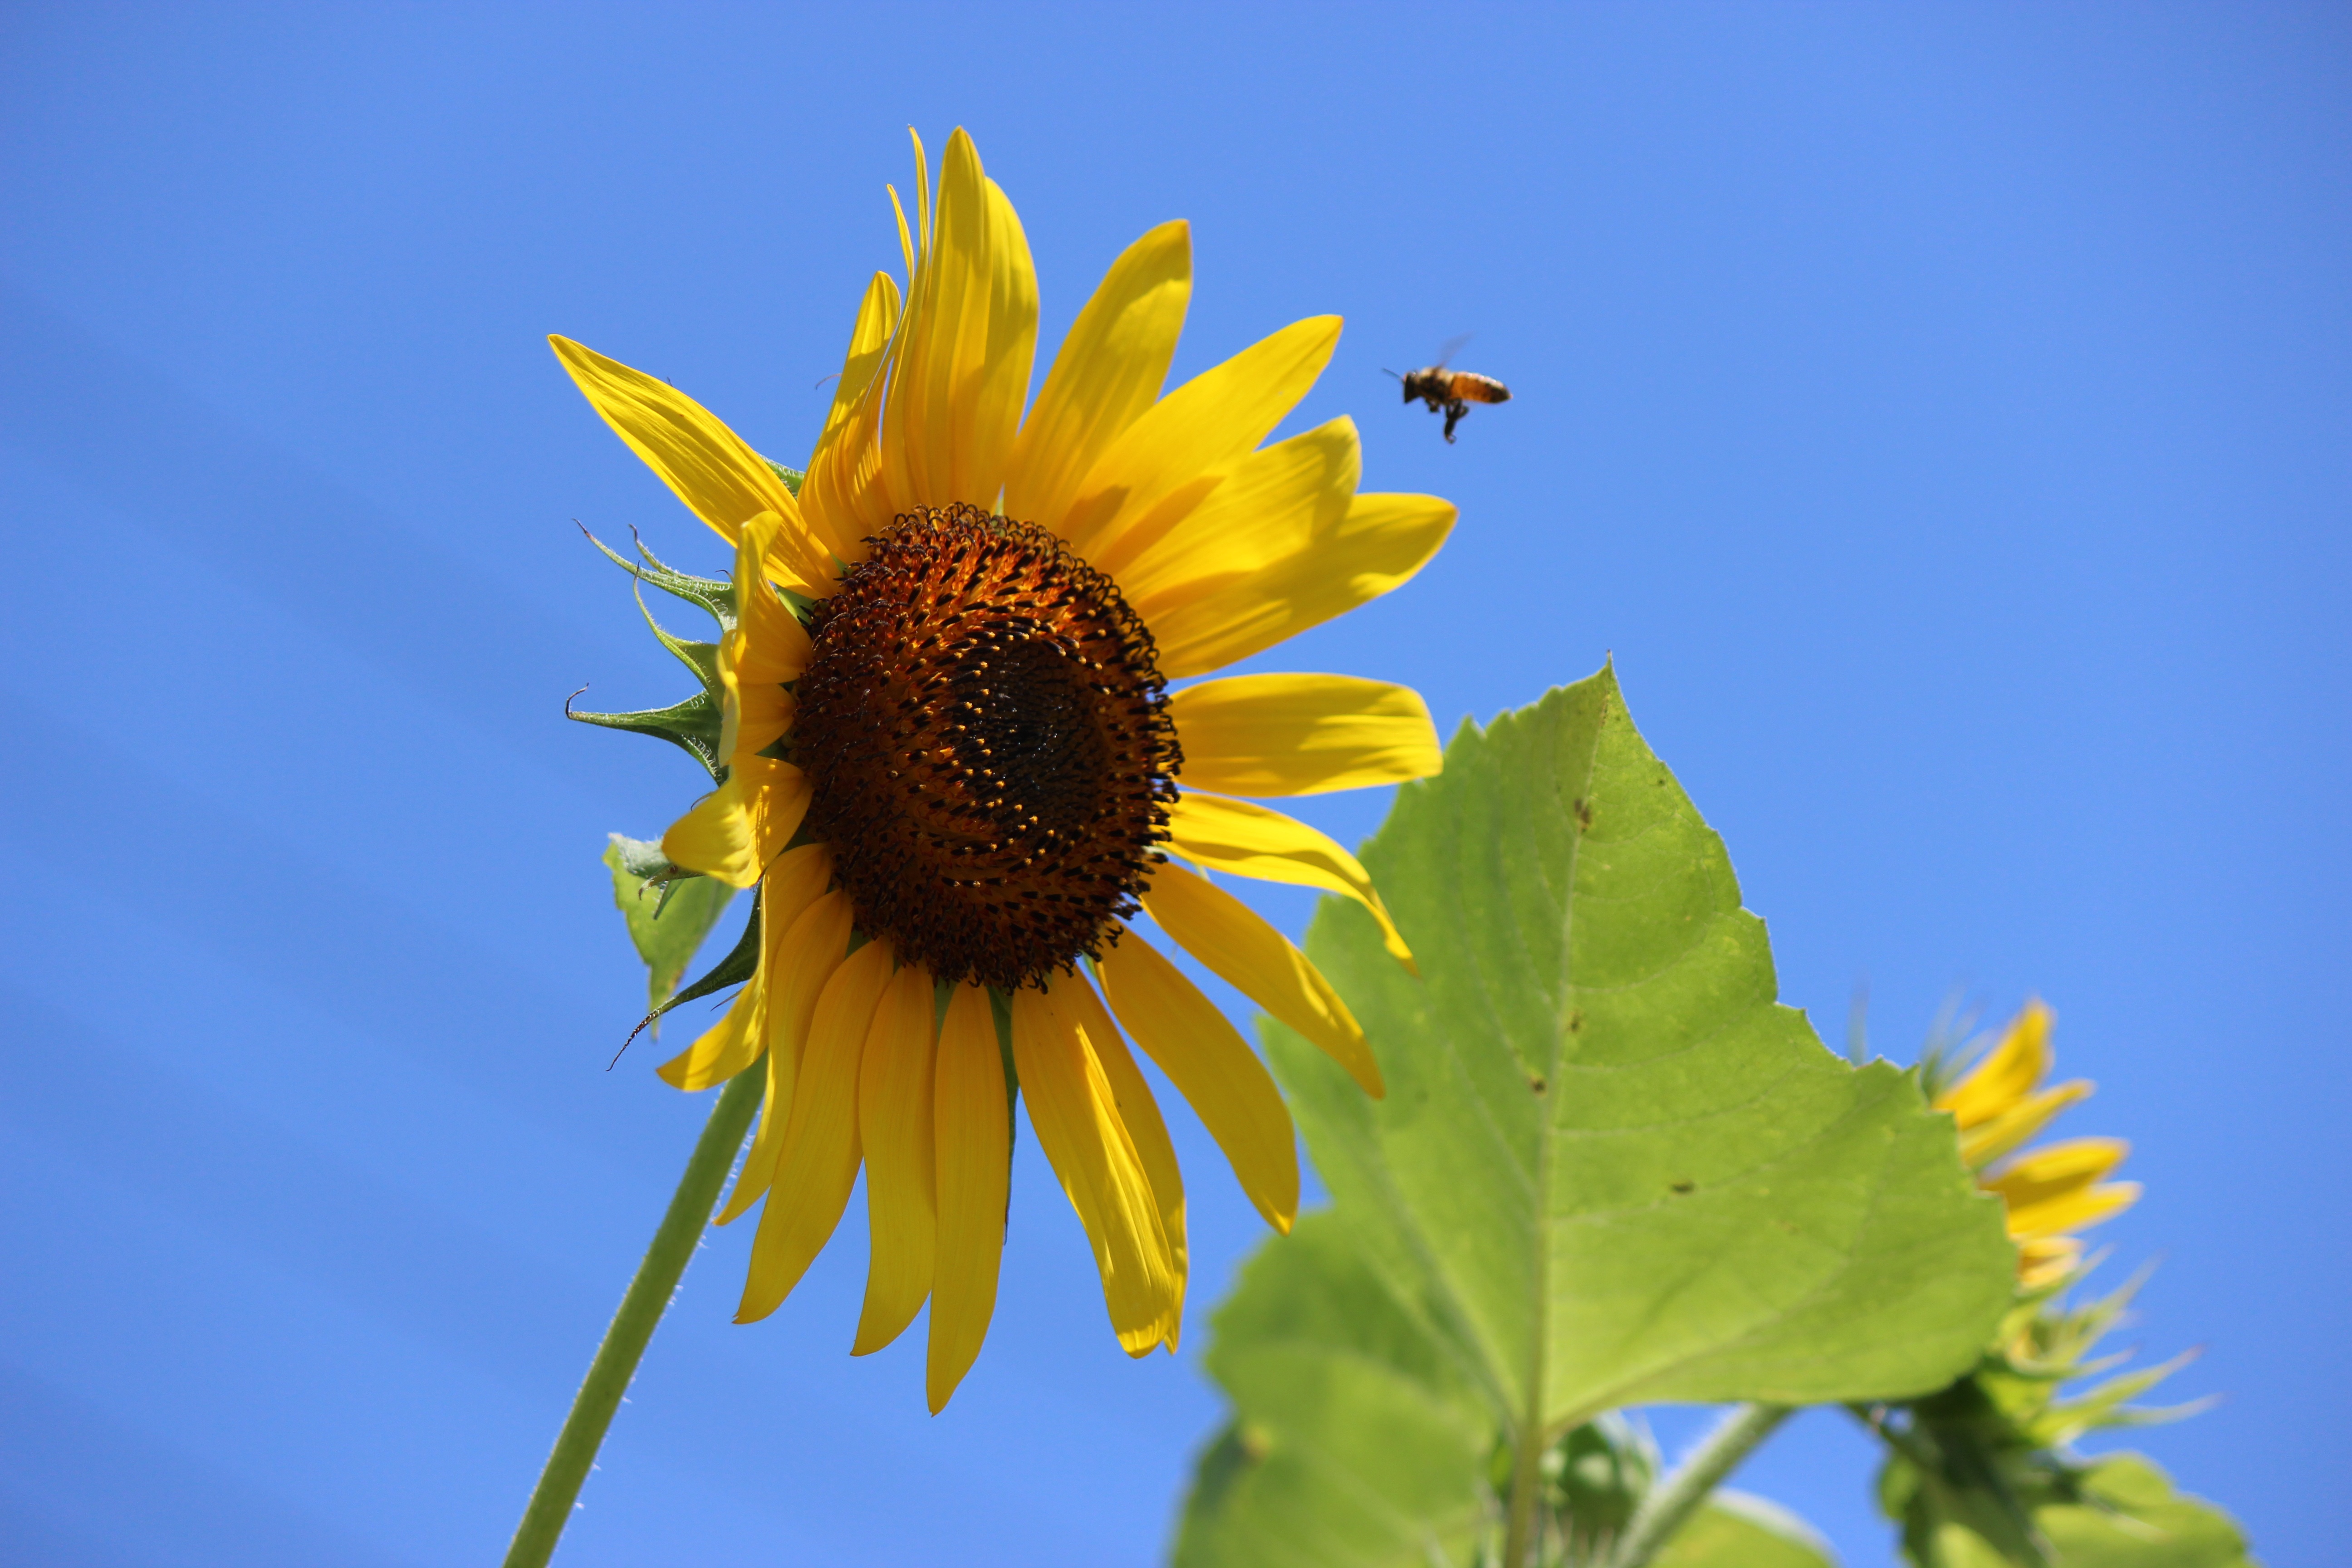
nature, plant, field, leaf, flower, petal, botany, yellow, flora, sunflower, blue sky, wildflower, close up, bee, fukushima, macro photography, flowering plant, daisy family, sunflower seed, plant stem, land plant